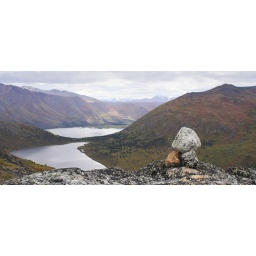
Hiking through the mountains by fish lake